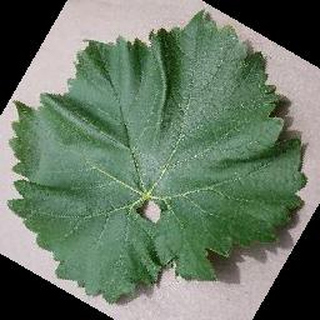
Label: healthy_grape